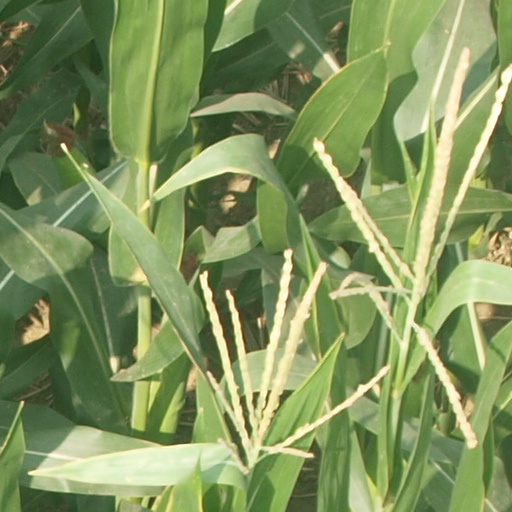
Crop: maize; corn